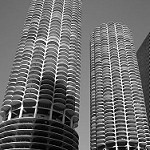
Label: B & W